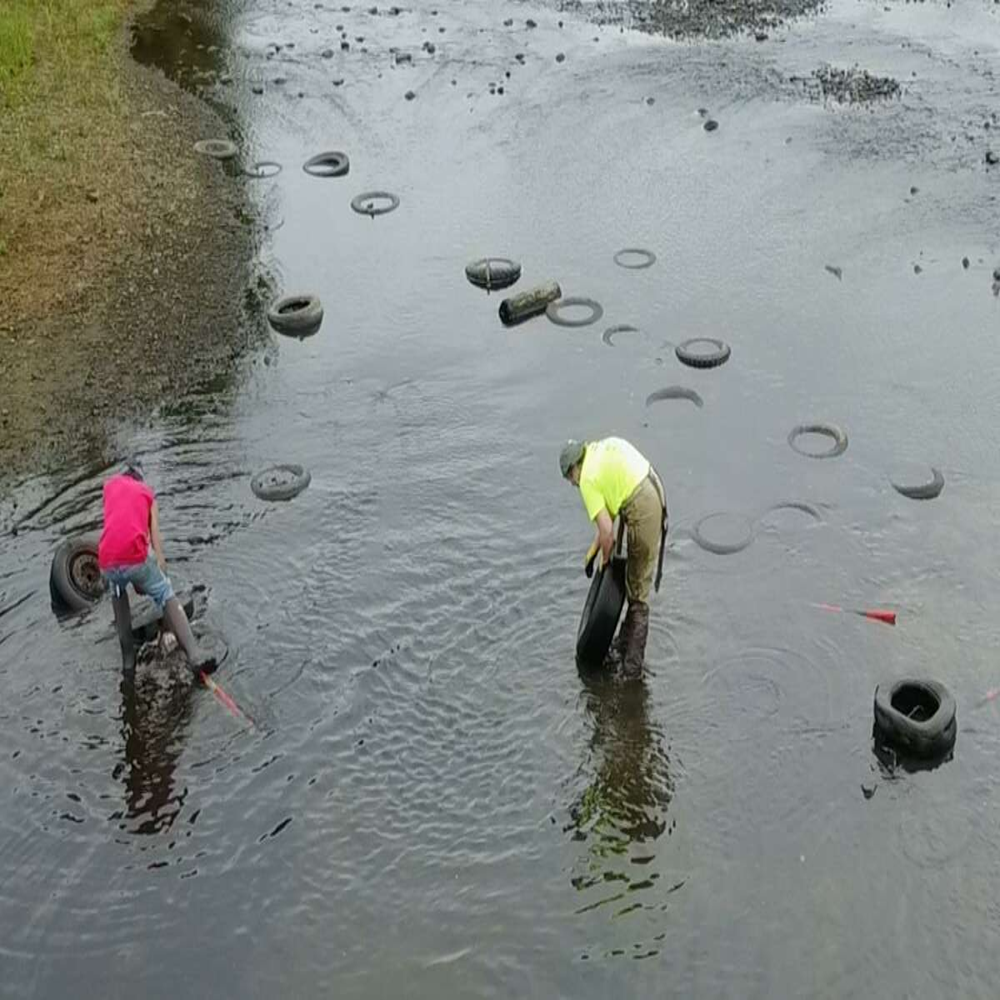
Body of water present: yes
Land polluted: no
Water polluted: yes
Pollution percentage: 10%